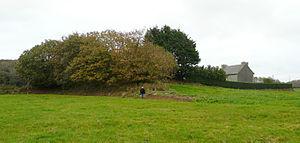
La culture des Tumulus armoricains est une culture de l'âge du Bronze, localisée à l'ouest de la péninsule armoricaine, dans une région communément appelée la Basse-Bretagne. Elle est connue à travers plus d'un millier de sépultures recouvertes ou non d'un tumulus. La renommée de cette culture est due à quelques sépultures d'exception richement dotées des chefs d'alors, contemporains des élites de la culture du Wessex et de la culture d'Unétice. Cette large documentation funéraire est complétée depuis plusieurs années par la découverte d'habitats de nature variée.
Le tumulus de Kernonen est un monument funéraire situé à Plouvorn, à environ 50 kilomètres à l’est de Brest, dans le département du Finistère.
Plouvorn [pluvɔʁn] est une commune du département du Finistère, dans la région Bretagne en France.